Equine nutrition

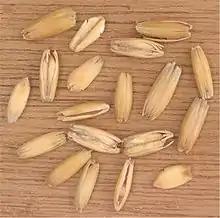
Oats

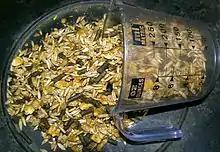
A premixed ration of crimped corn, oats, barley and pelleted supplement

Oats are the most popular grain for horses. Oats have a lower digestible energy value and higher fiber content than most other grains. They form a loose mass in the stomach that is well suited to the equine digestive system. They are also more palatable and digestible than other grains.